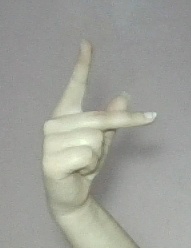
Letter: dha